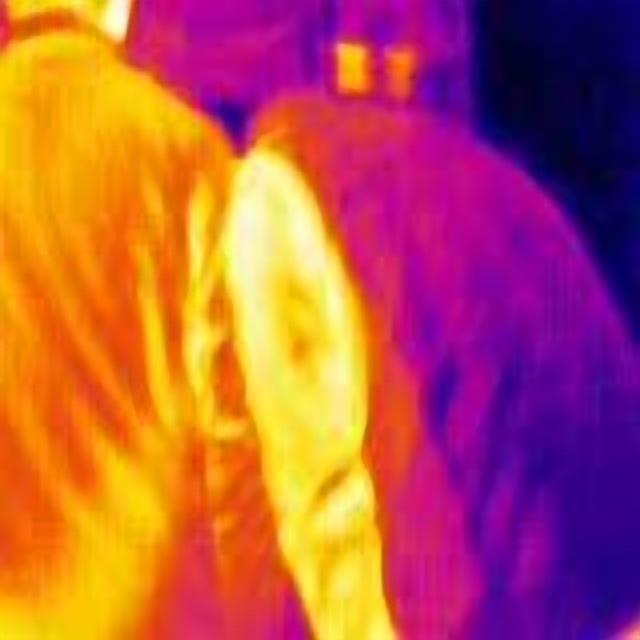
Detected objects:
label: person
label: person